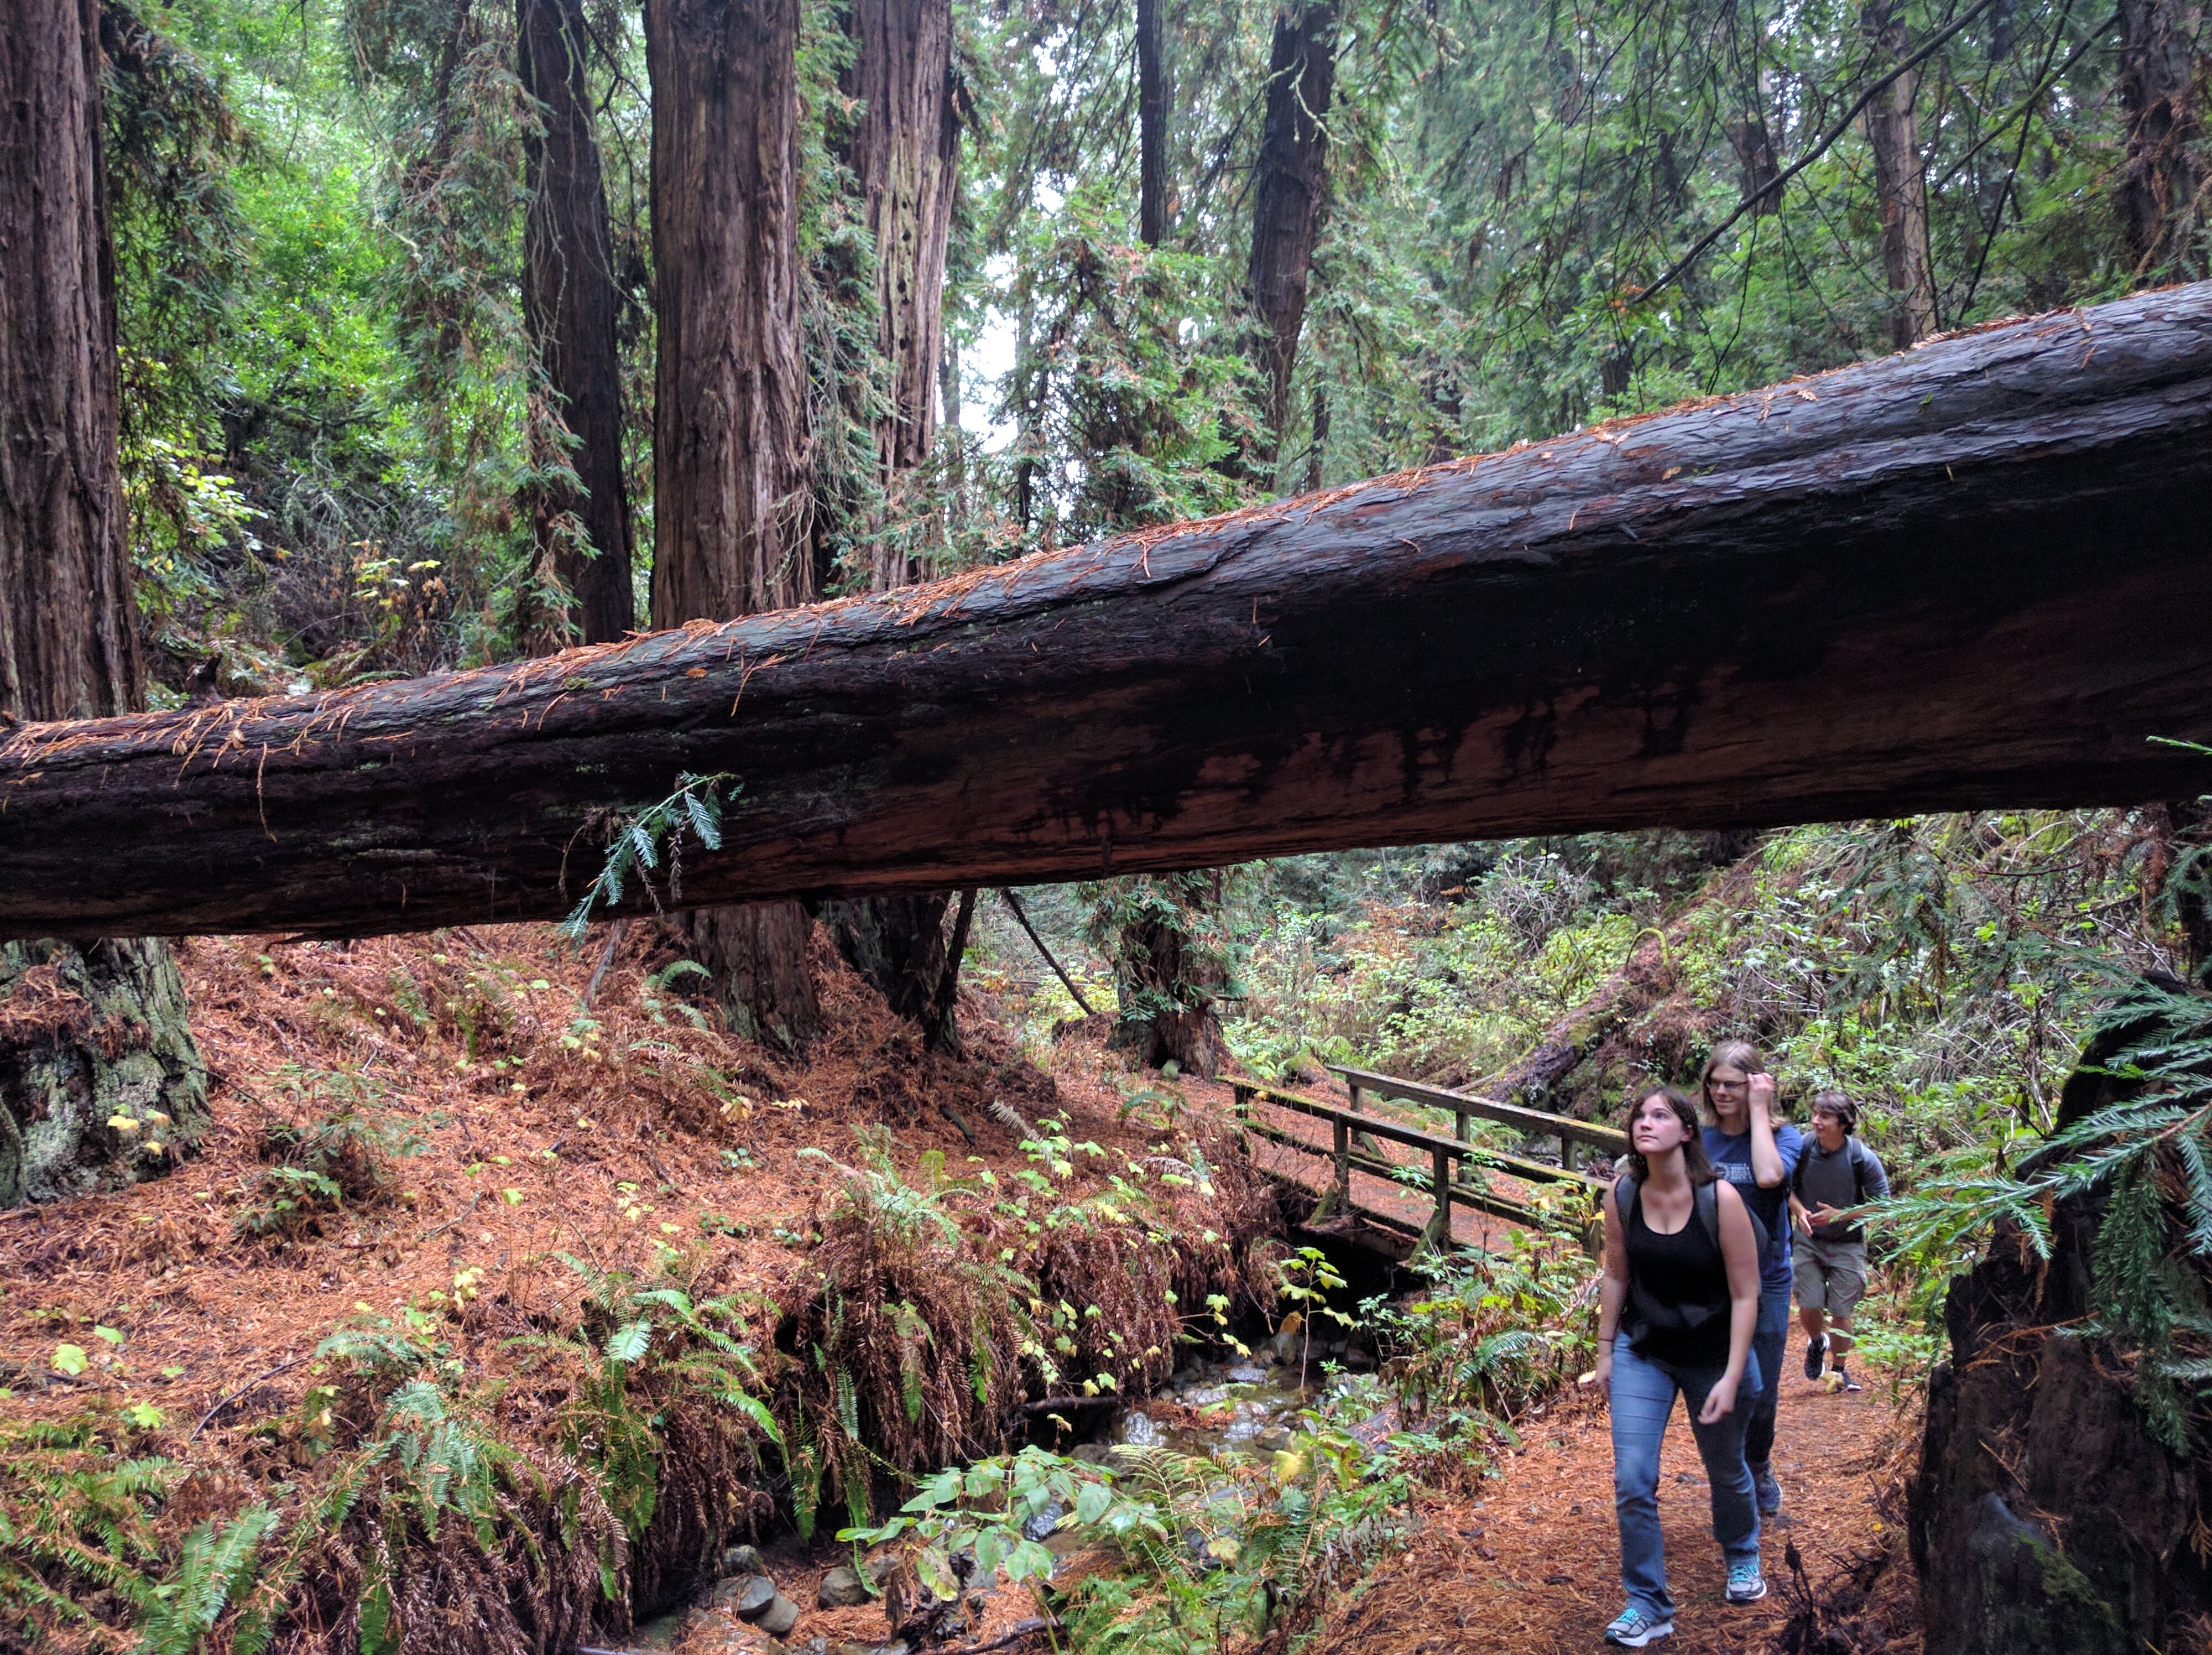
tree, nature, forest, wilderness, trail, stream, jungle, rainforest, woodland, habitat, rural area, natural environment, woody plant